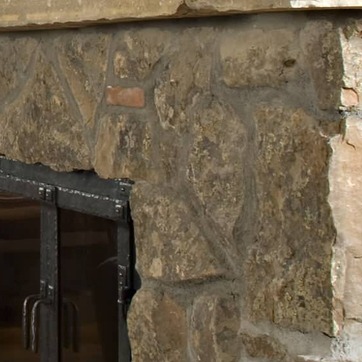
Material: stone